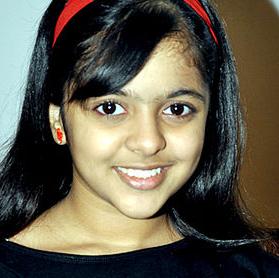
Age: 14